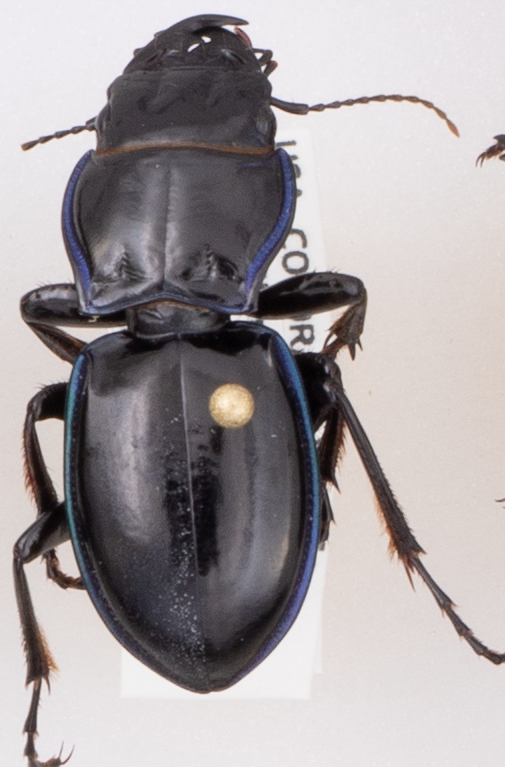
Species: Pasimachus elongatus
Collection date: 2020-08-19
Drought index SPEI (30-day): -1.186
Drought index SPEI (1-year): -0.84
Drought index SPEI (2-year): -0.272